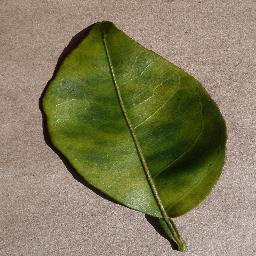
Label: Orange___Haunglongbing_(Citrus_greening)